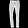
Label: Trouser